Pontiac LeMans

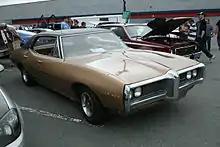
1969 Pontiac Le Mans 4-Door hardtop

The four-door Safari station wagon became available for the 1968 model year in the Tempest line. A new engine replaced the 326. This new engine was based on all existing Pontiac engine architecture and used the 389, 400, and 326 engines' crank at 3.75" stroke, and expanding the 326's 3.72" bore to 3.875" to give 353.8 cubic inches. It was marketed by Pontiac as a 350. For 1968, the 350 was available in two versions: with 2-bbl carburetor at 9.2:1 compression and with 4-bbl at 10.5:1.